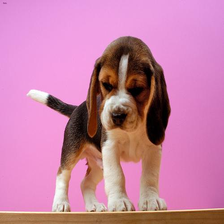
Species: dog
Breed: beagle